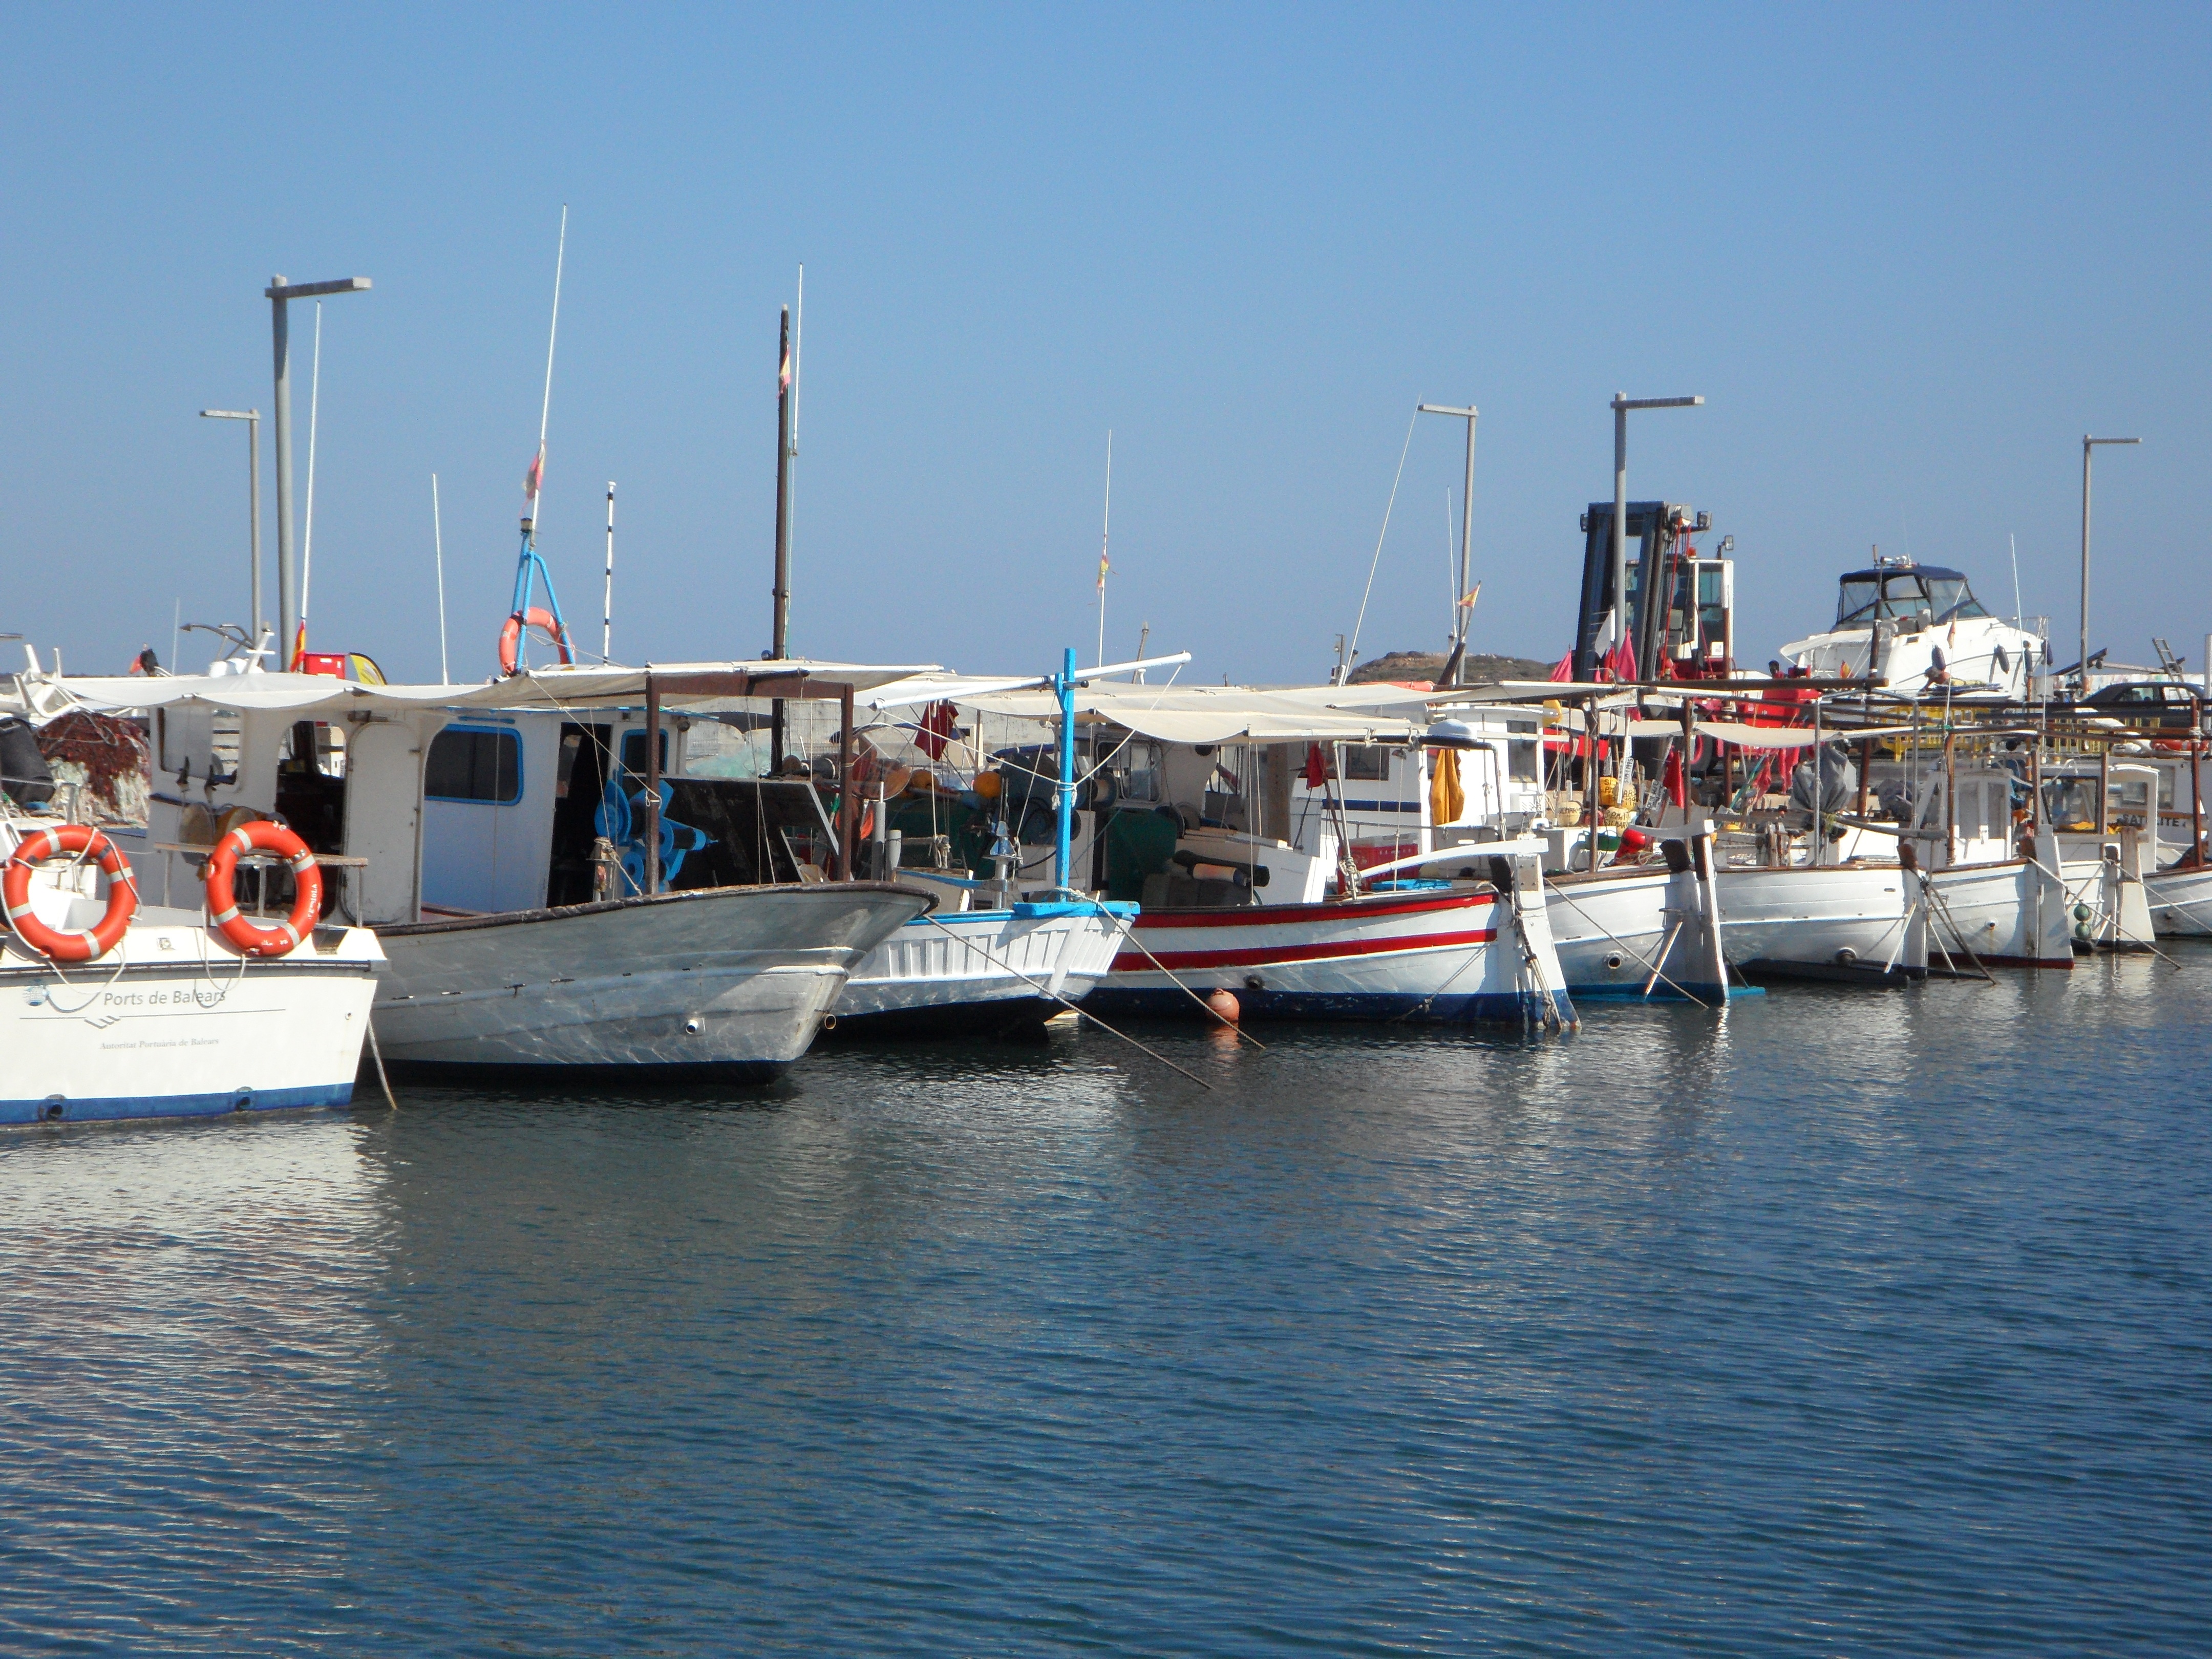
sea, coast, water, dock, boat, pier, mediterranean, vehicle, peaceful, bay, harbor, marina, port, ferry, boating, boats, ships, series, channel, quiet, maritime, watercraft, fishing vessel, concerns, by the sea, passenger ship